Moondyne Joe

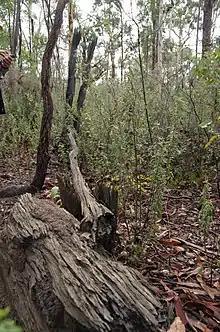
Remnants of Moondyne Joe's gate; it was this gate that he used to trap stock

"Pyrenees" sailed for Western Australia on 2 February 1853, and arrived in Fremantle on 30 April. In reward for good behaviour, Johns was issued with a ticket of leave on arrival, and on 10 March 1855 he received a conditional pardon. He then settled in the Avon Valley, one of the most rugged and inaccessible places in the Darling Range. The Aboriginal name for the area was "Moondyne". Johns made a living by partly fencing the springs in the area, and trapping escaped stock and horses. Often a reward was offered for the return of such animals.